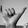
ASL letter: Y